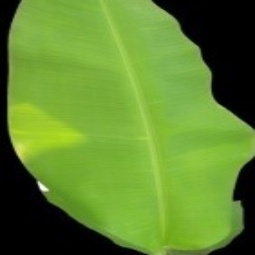
Label: Healthy